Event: Typhoon Ruby
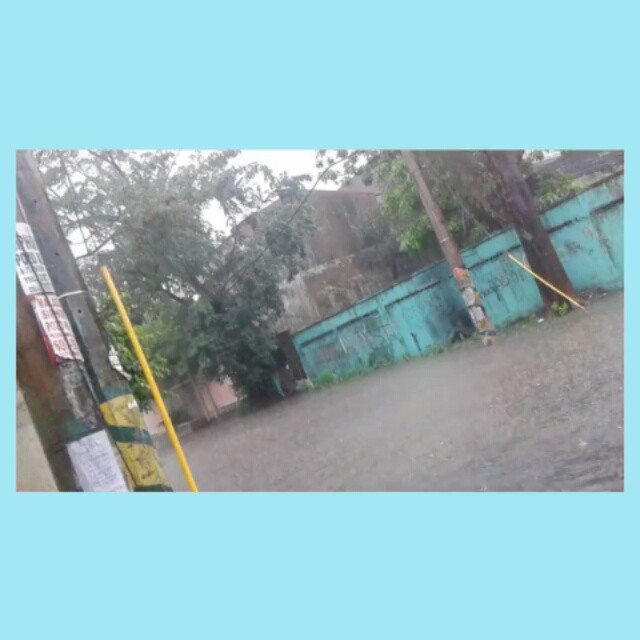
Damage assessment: damage